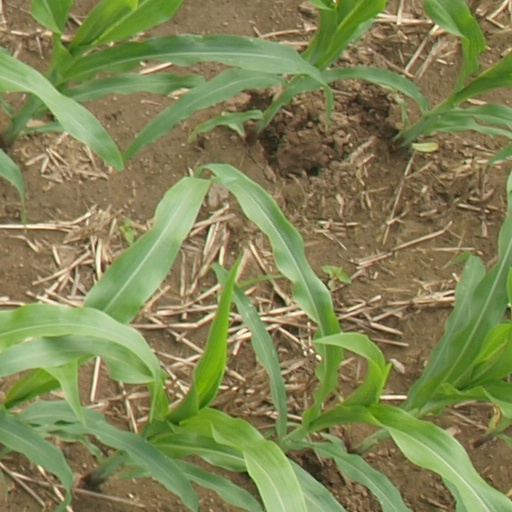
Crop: maize; corn